Renat Davletyarov

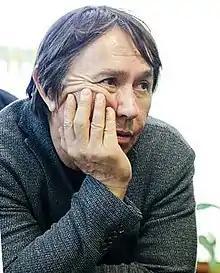
Davletyarov in 2019

Renat Favarisovich Davletyarov (born August 17, 1961, Astrakhan, USSR) is a Russian film director, film producer and screenwriter. President of the Guild of Producers of Russia.